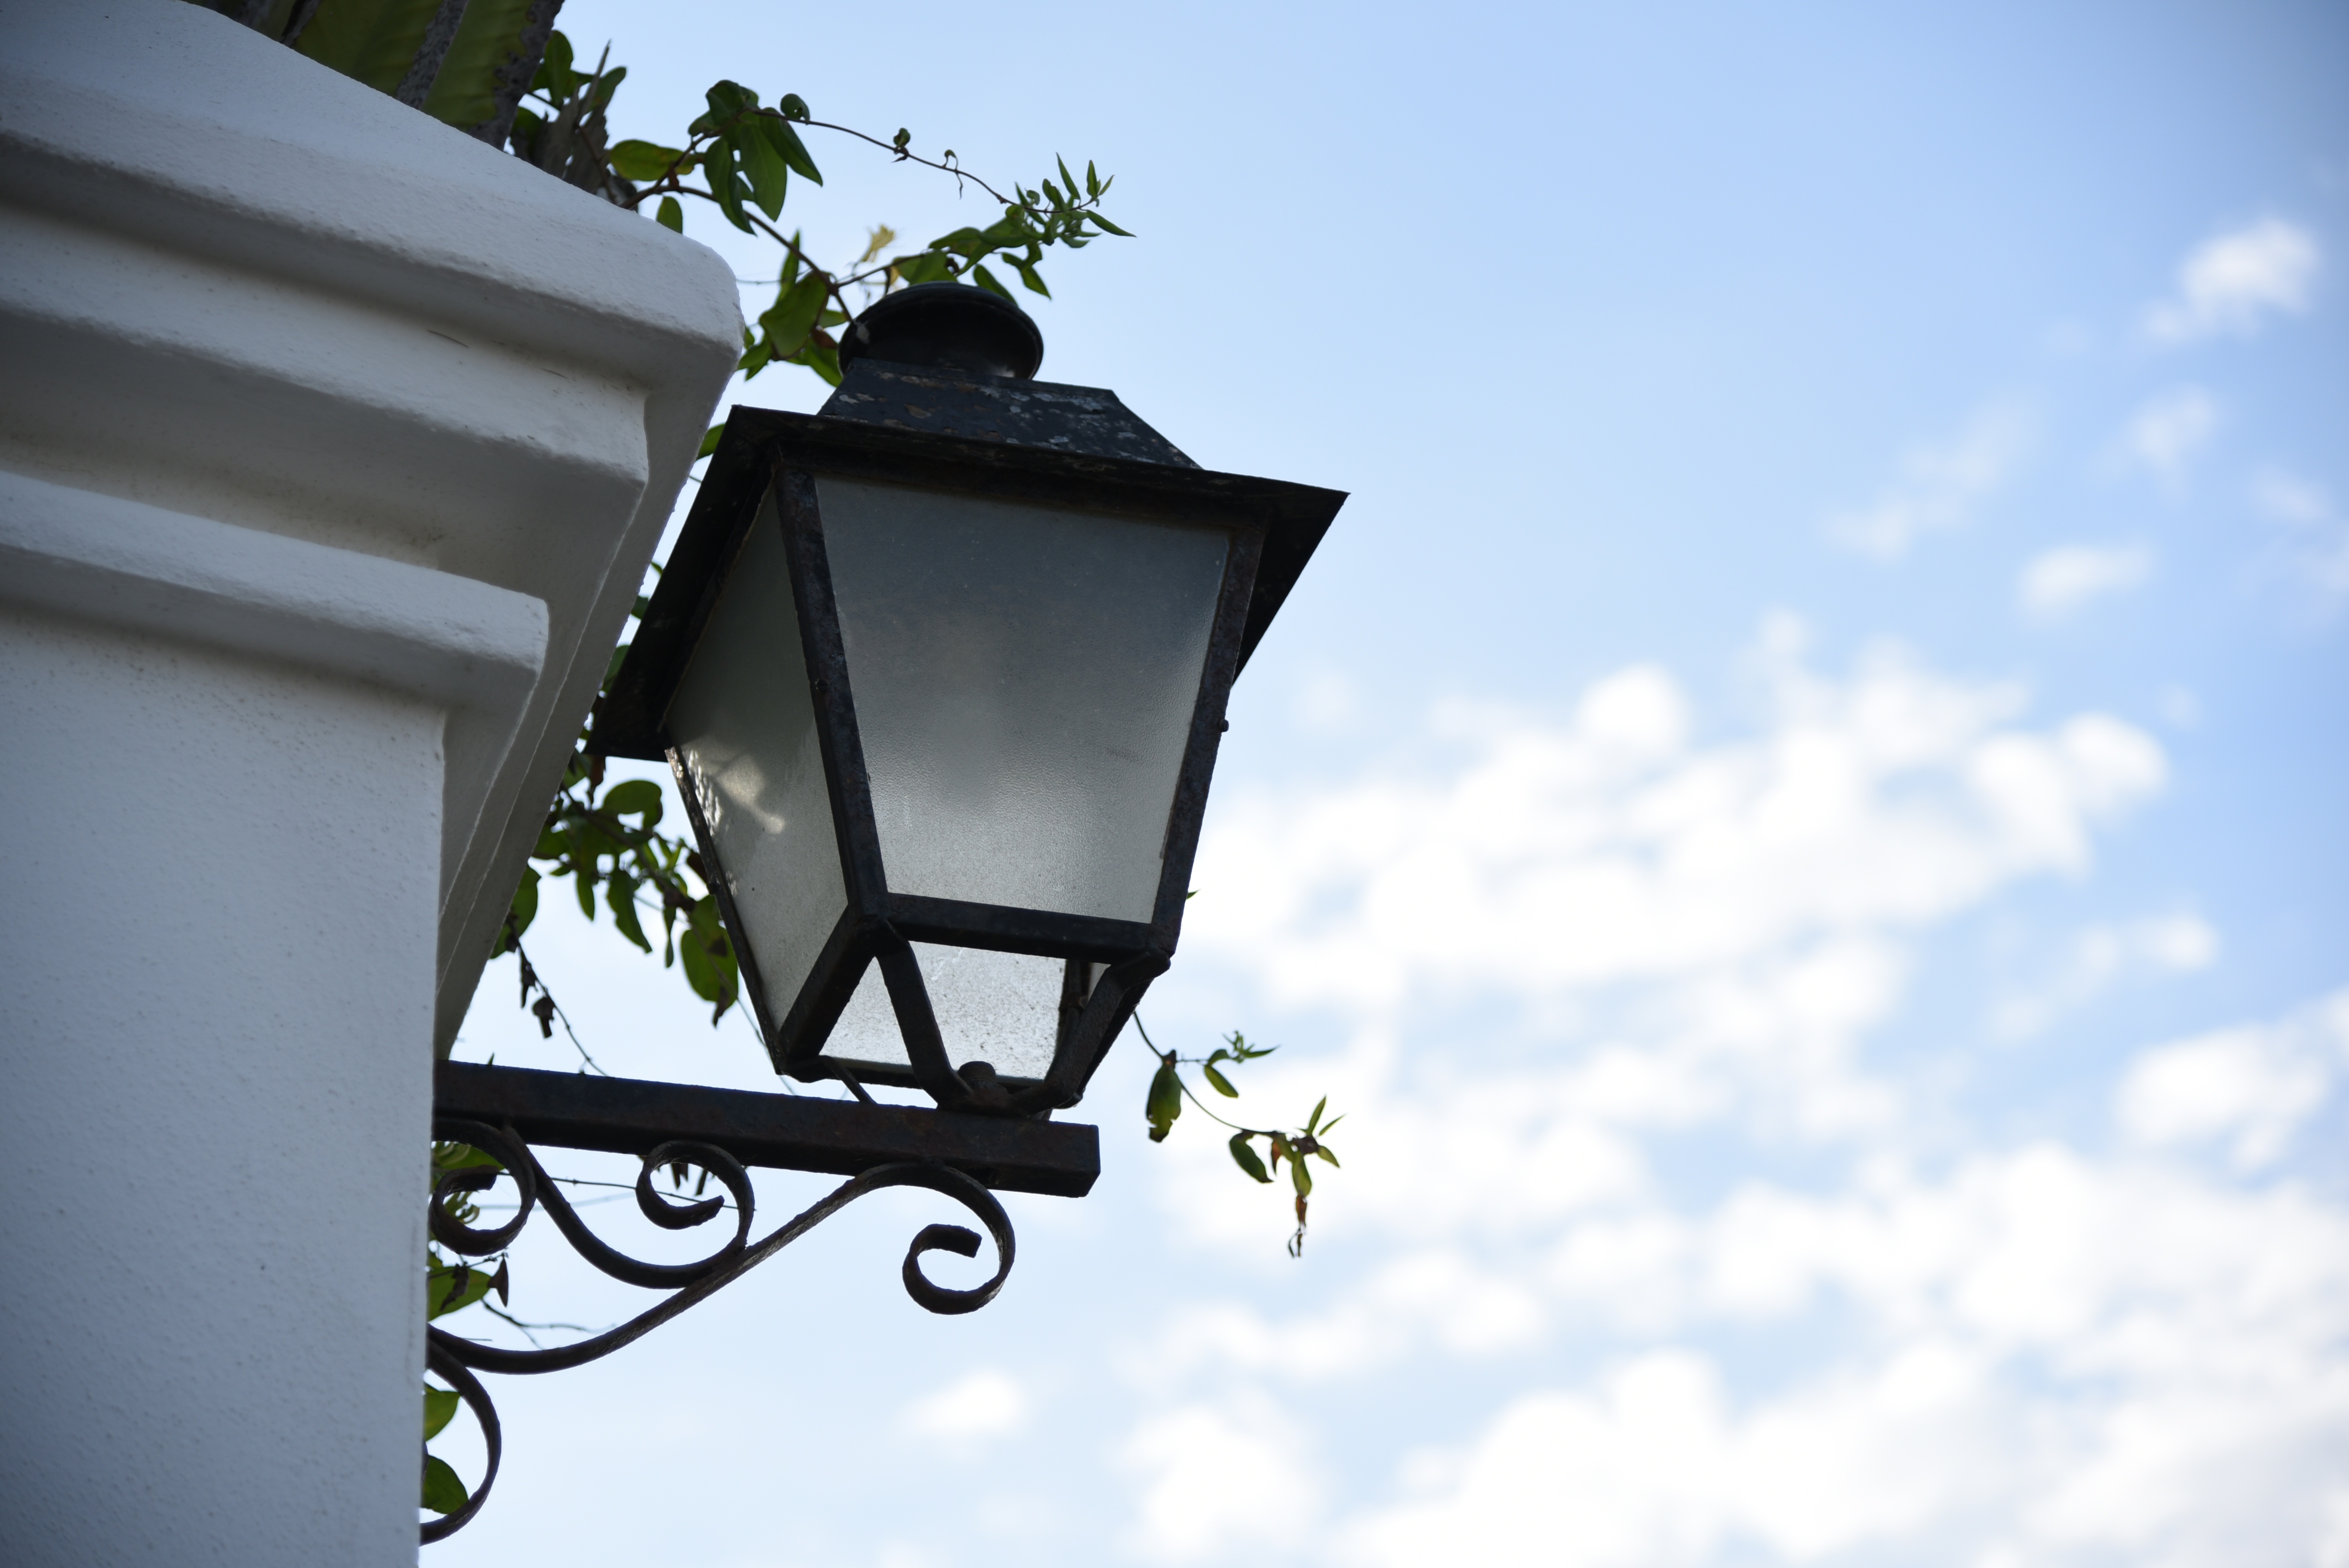
light, architecture, sky, city, lantern, blue, street light, lighting, clouds, streetlights, light fixture, luminary